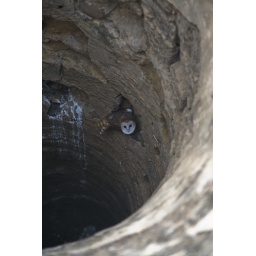
A barn owl protecting its nest in the well of the ruins of an old water mill.